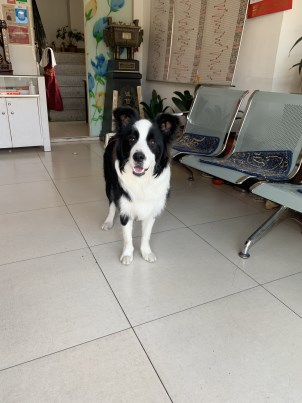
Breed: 2594-n000109-Border_collie